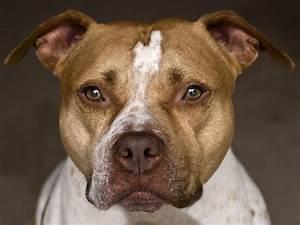
dog